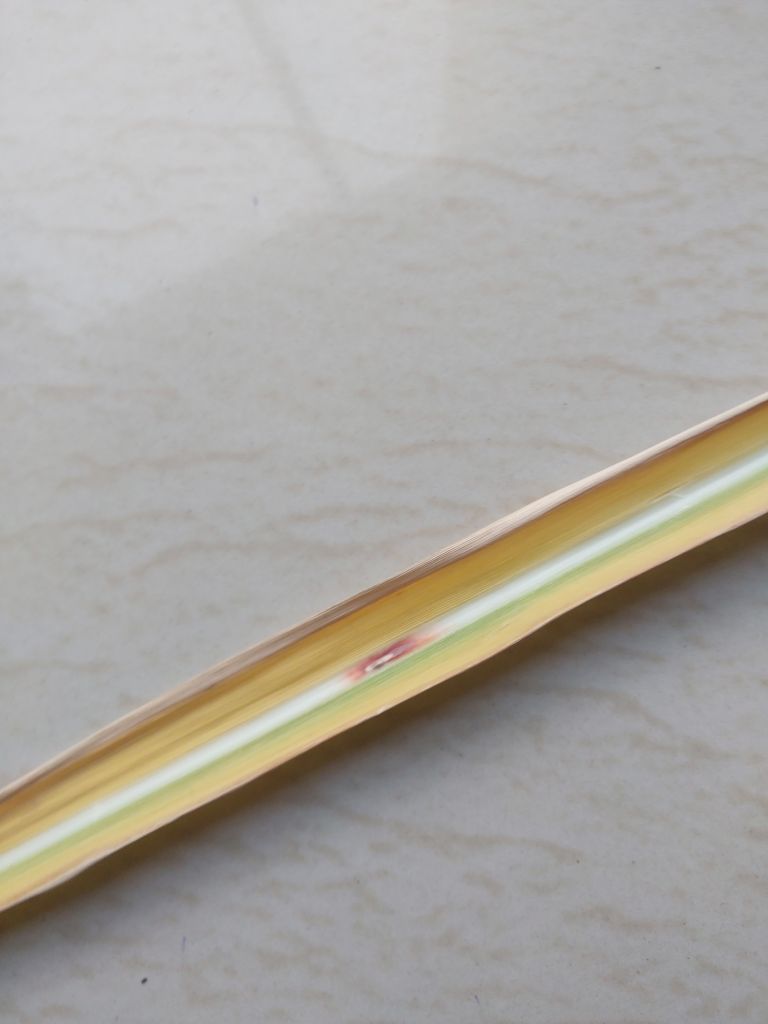
Label: Brown Spot